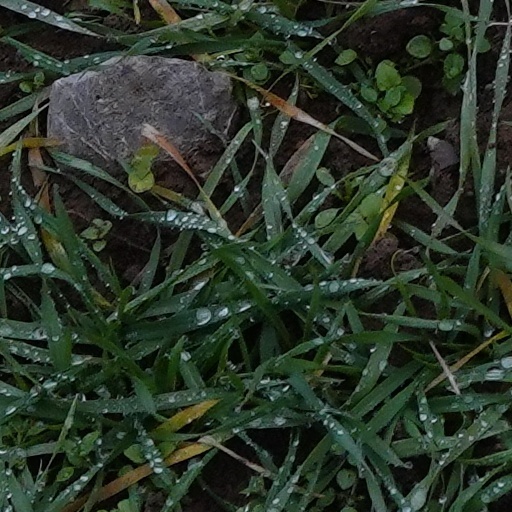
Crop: wheat